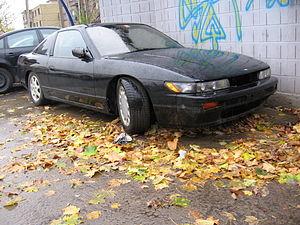
Une Nissan Sileighty est une Nissan 180SX munie de la face avant de la Nissan Silvia, les deux voitures partageant la même base technique. L'origine du nom est un mot-valise constitué du nom des deux voitures, « Sil », pour l'avant, et « eighty », quatre-vingt en anglais, pour l'arrière.